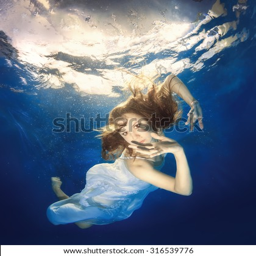
the girl in a beautiful dress under water .